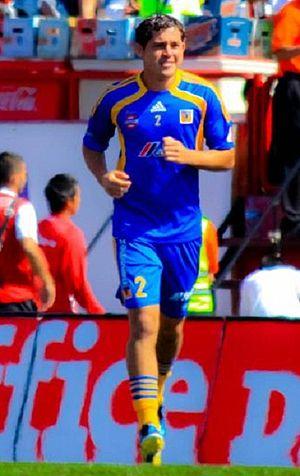
Israel Jiménez est un footballeur mexicain né le 13 août 1989 à Monterrey. Il évolue au poste de défenseur avec les Tigres UANL.